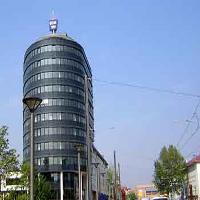
Weather: sun or clear